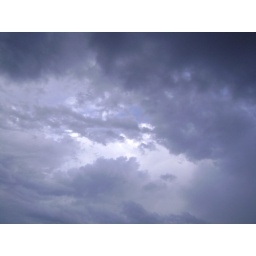
Still blue in the sky over the bay.